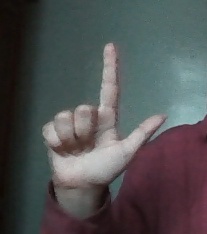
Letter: laam